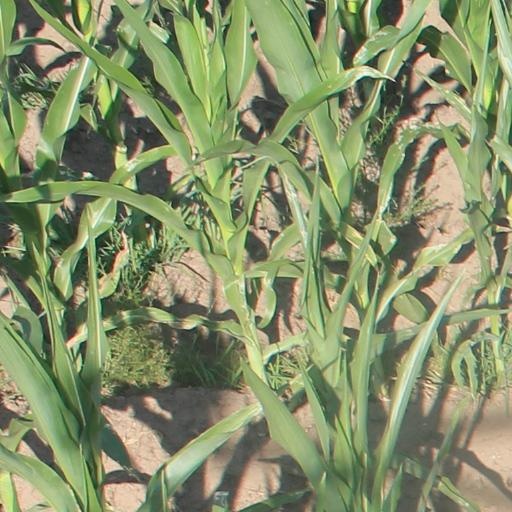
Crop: maize; corn